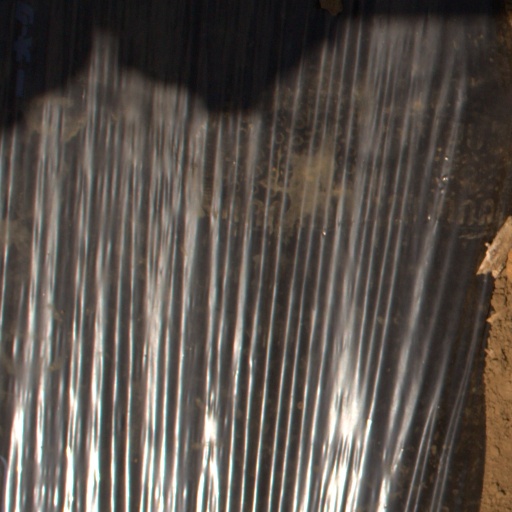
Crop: Jerusalem artichoke